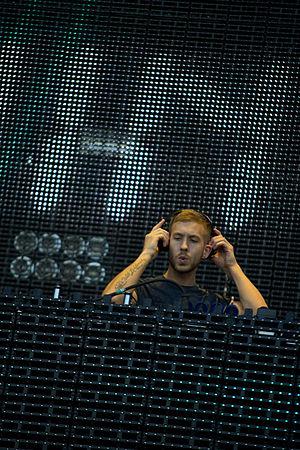
Adam Richard Wiles dit Calvin Harris est un disc jockey, chanteur et producteur de musique électronique britannique né le 17 janvier 1984 à Dumfries en Écosse. Surnommé « le nouveau roi de l'electropop » par la presse spécialisée, son premier album I Created Disco sorti en 2007 est disque d'or au Royaume-Uni grâce aux morceaux Acceptable in the 80s et The Girls. Il est également auteur et producteur de morceaux d'autres artistes, tels que In My Arms et Heart Beat Rock sur l'album X de Kylie Minogue, et Dance Wiv Me en collaboration avec le rappeur anglais Dizzee Rascal.